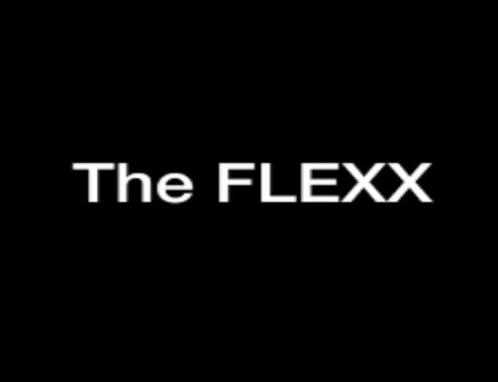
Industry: Clothes